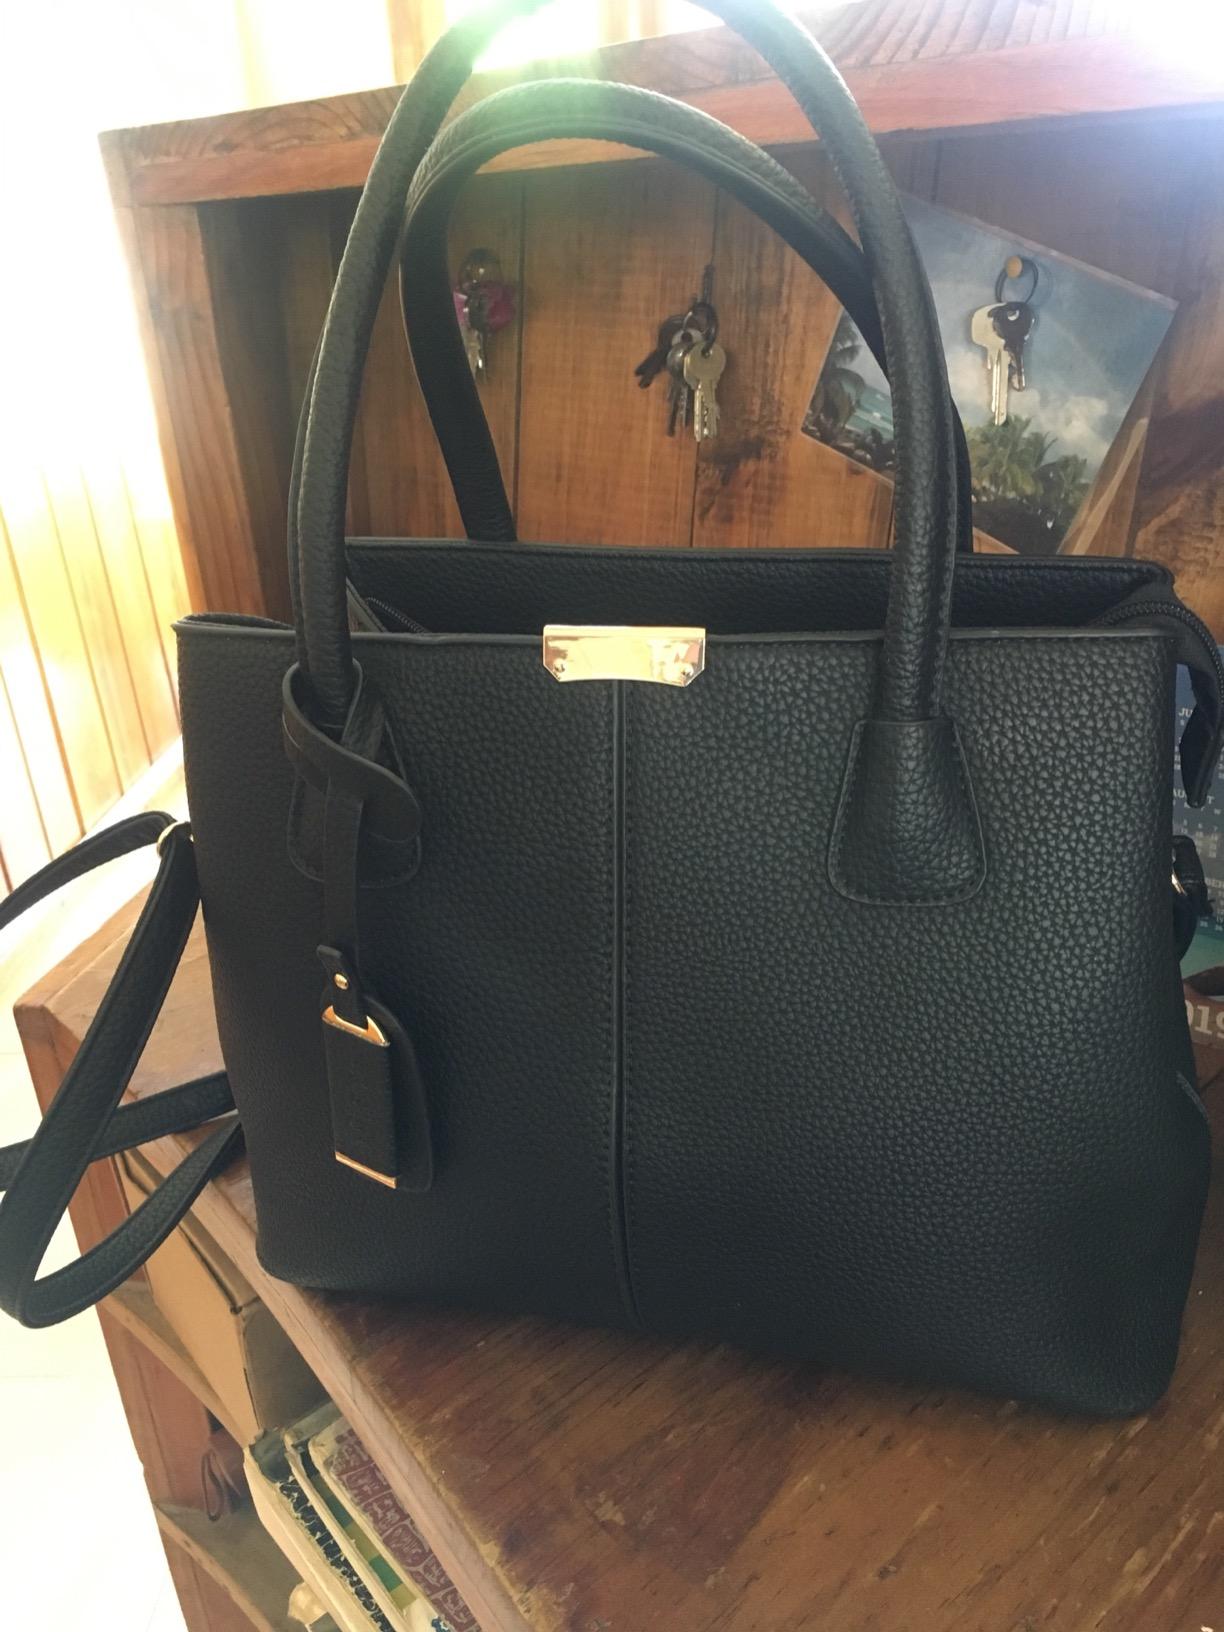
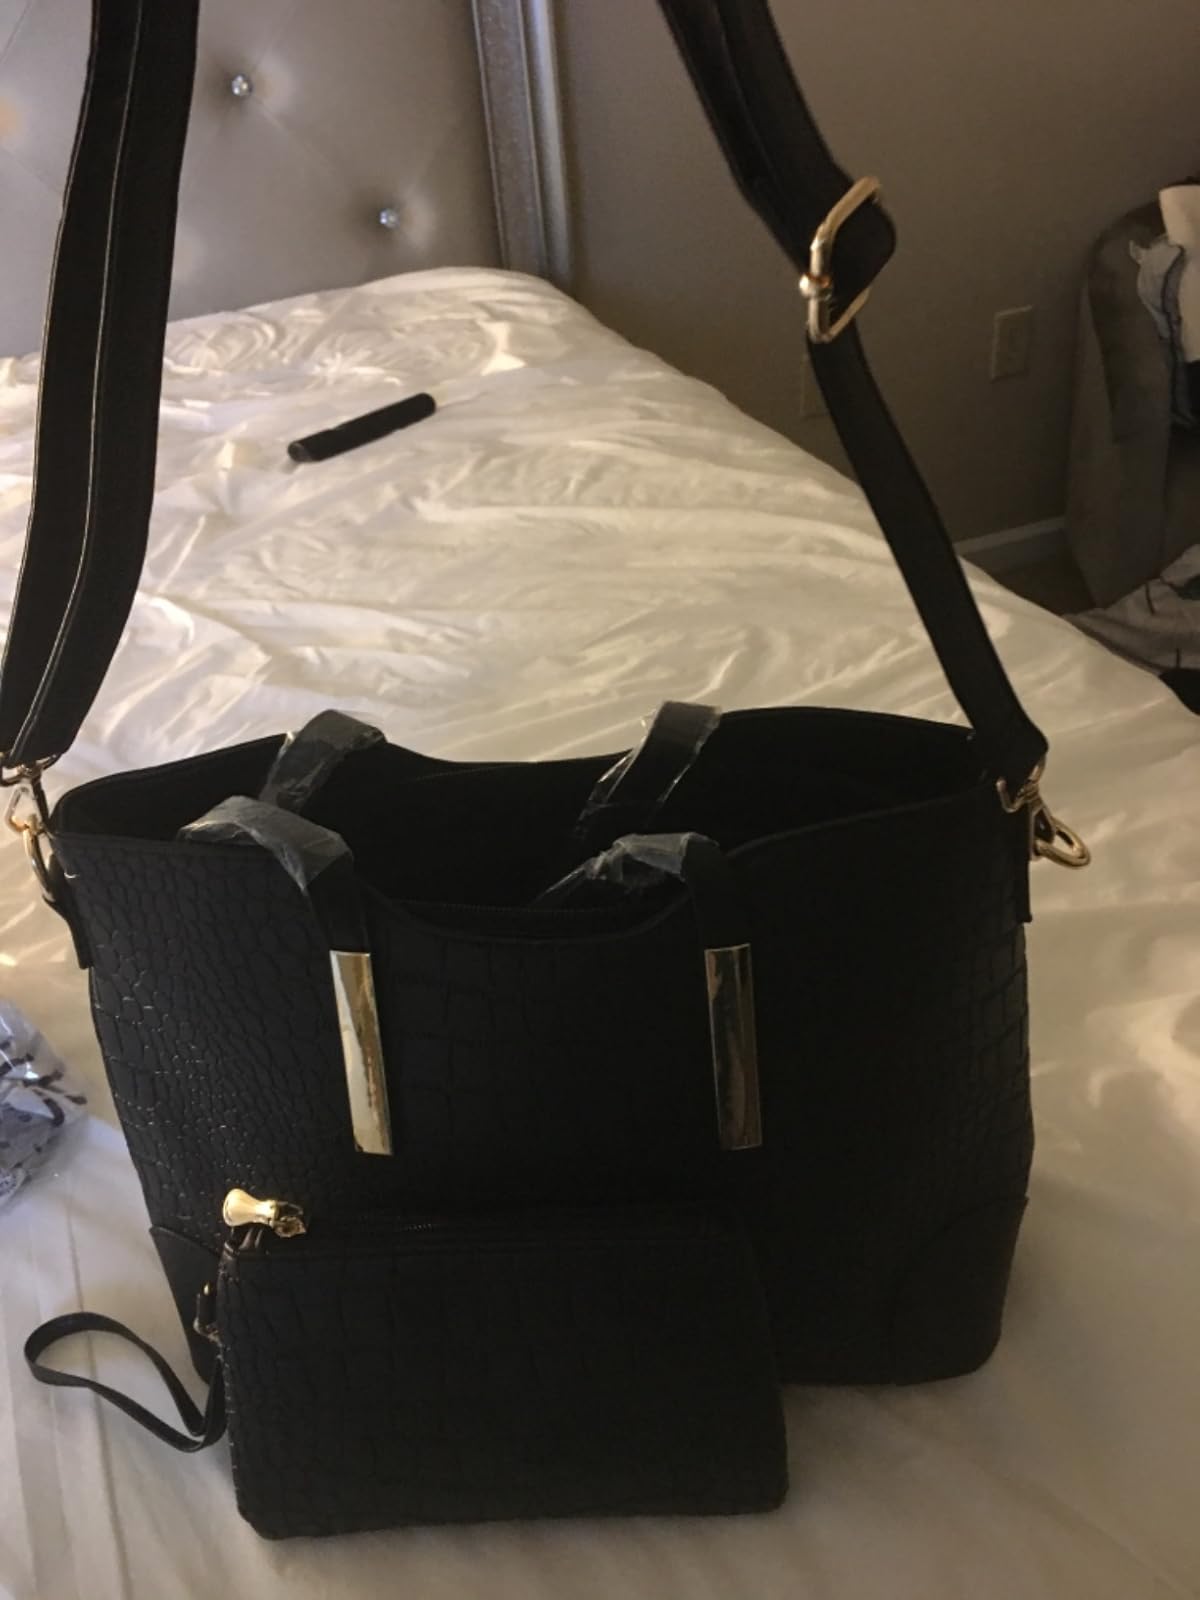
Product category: accessories_handbag
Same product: no